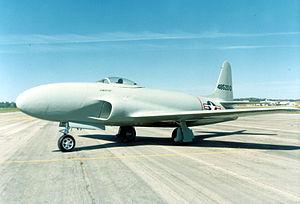
Le Lockheed P-80 Shooting Star est le second avion de chasse à réaction conçu par les États-Unis, le premier capable de dépasser 800 km/h en vol horizontal, et le premier jet américain à avoir remporté une victoire en combat aérien.